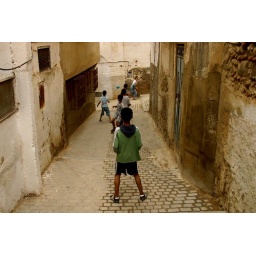
Playing ball in a narrow street